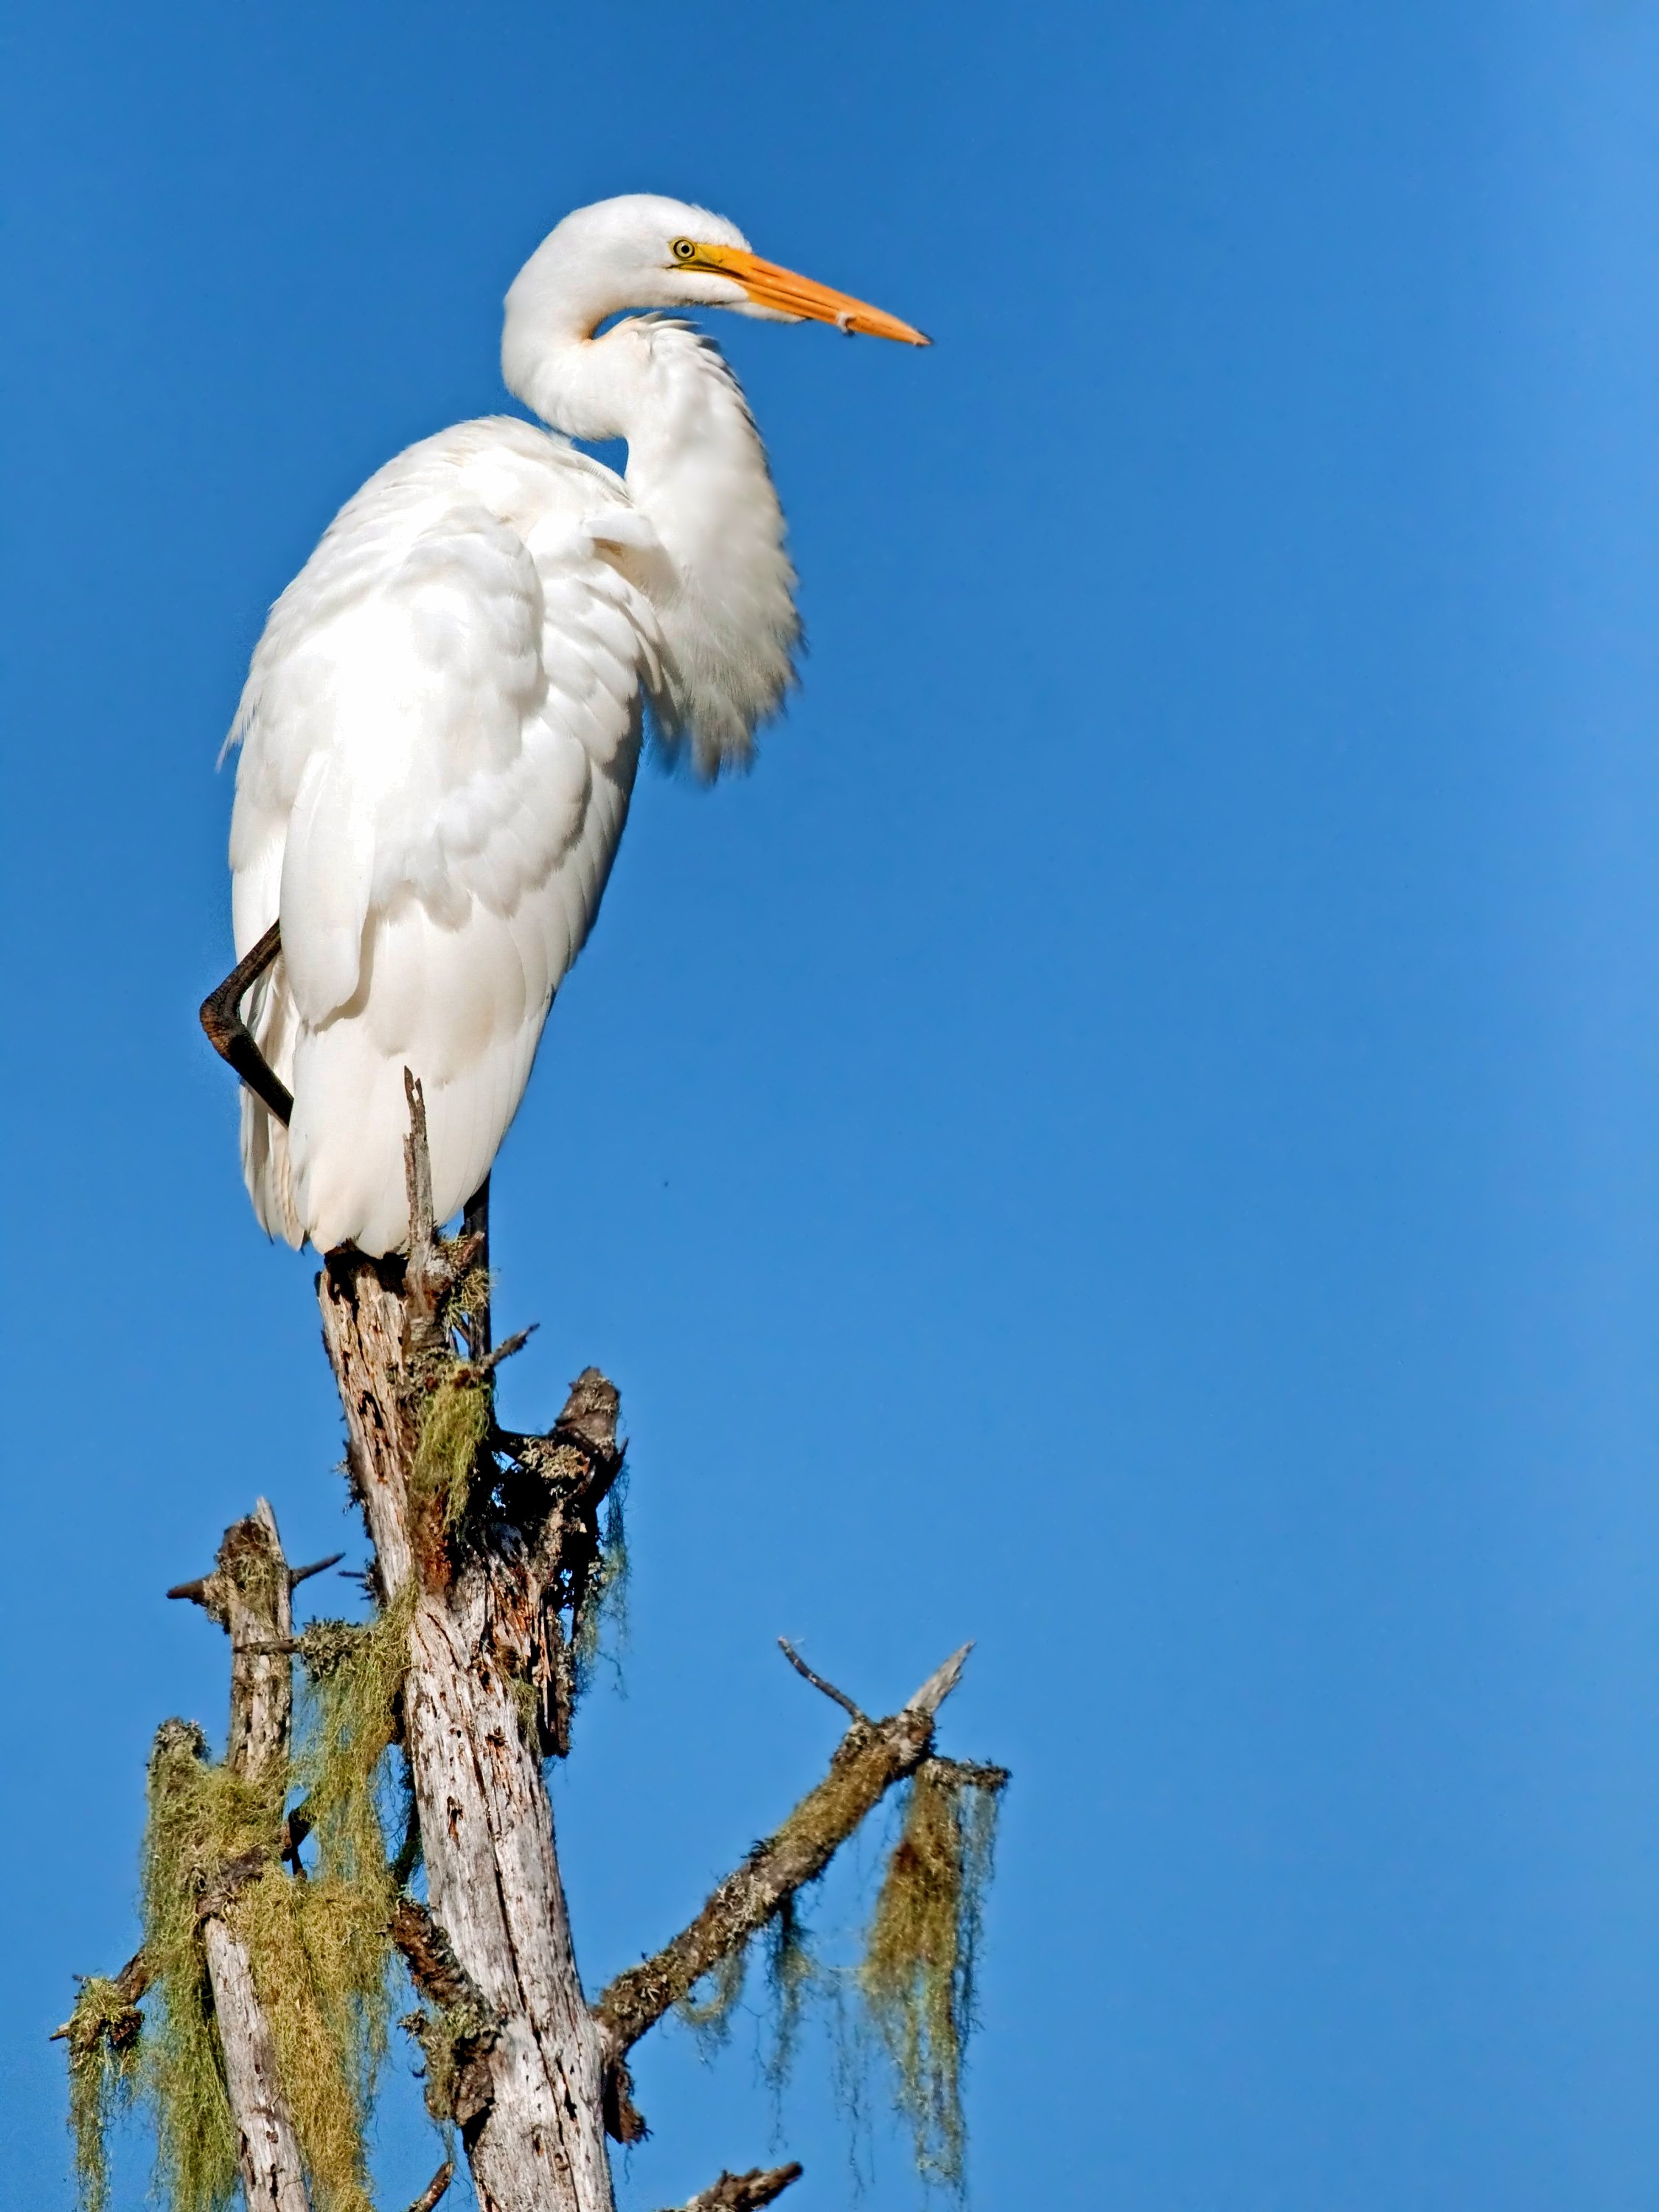
nature, bird, wing, sky, wildlife, beak, macro, perch, fauna, stork, close up, outside, vertebrate, egret, heron, white stork, ciconiiformes, giant egret